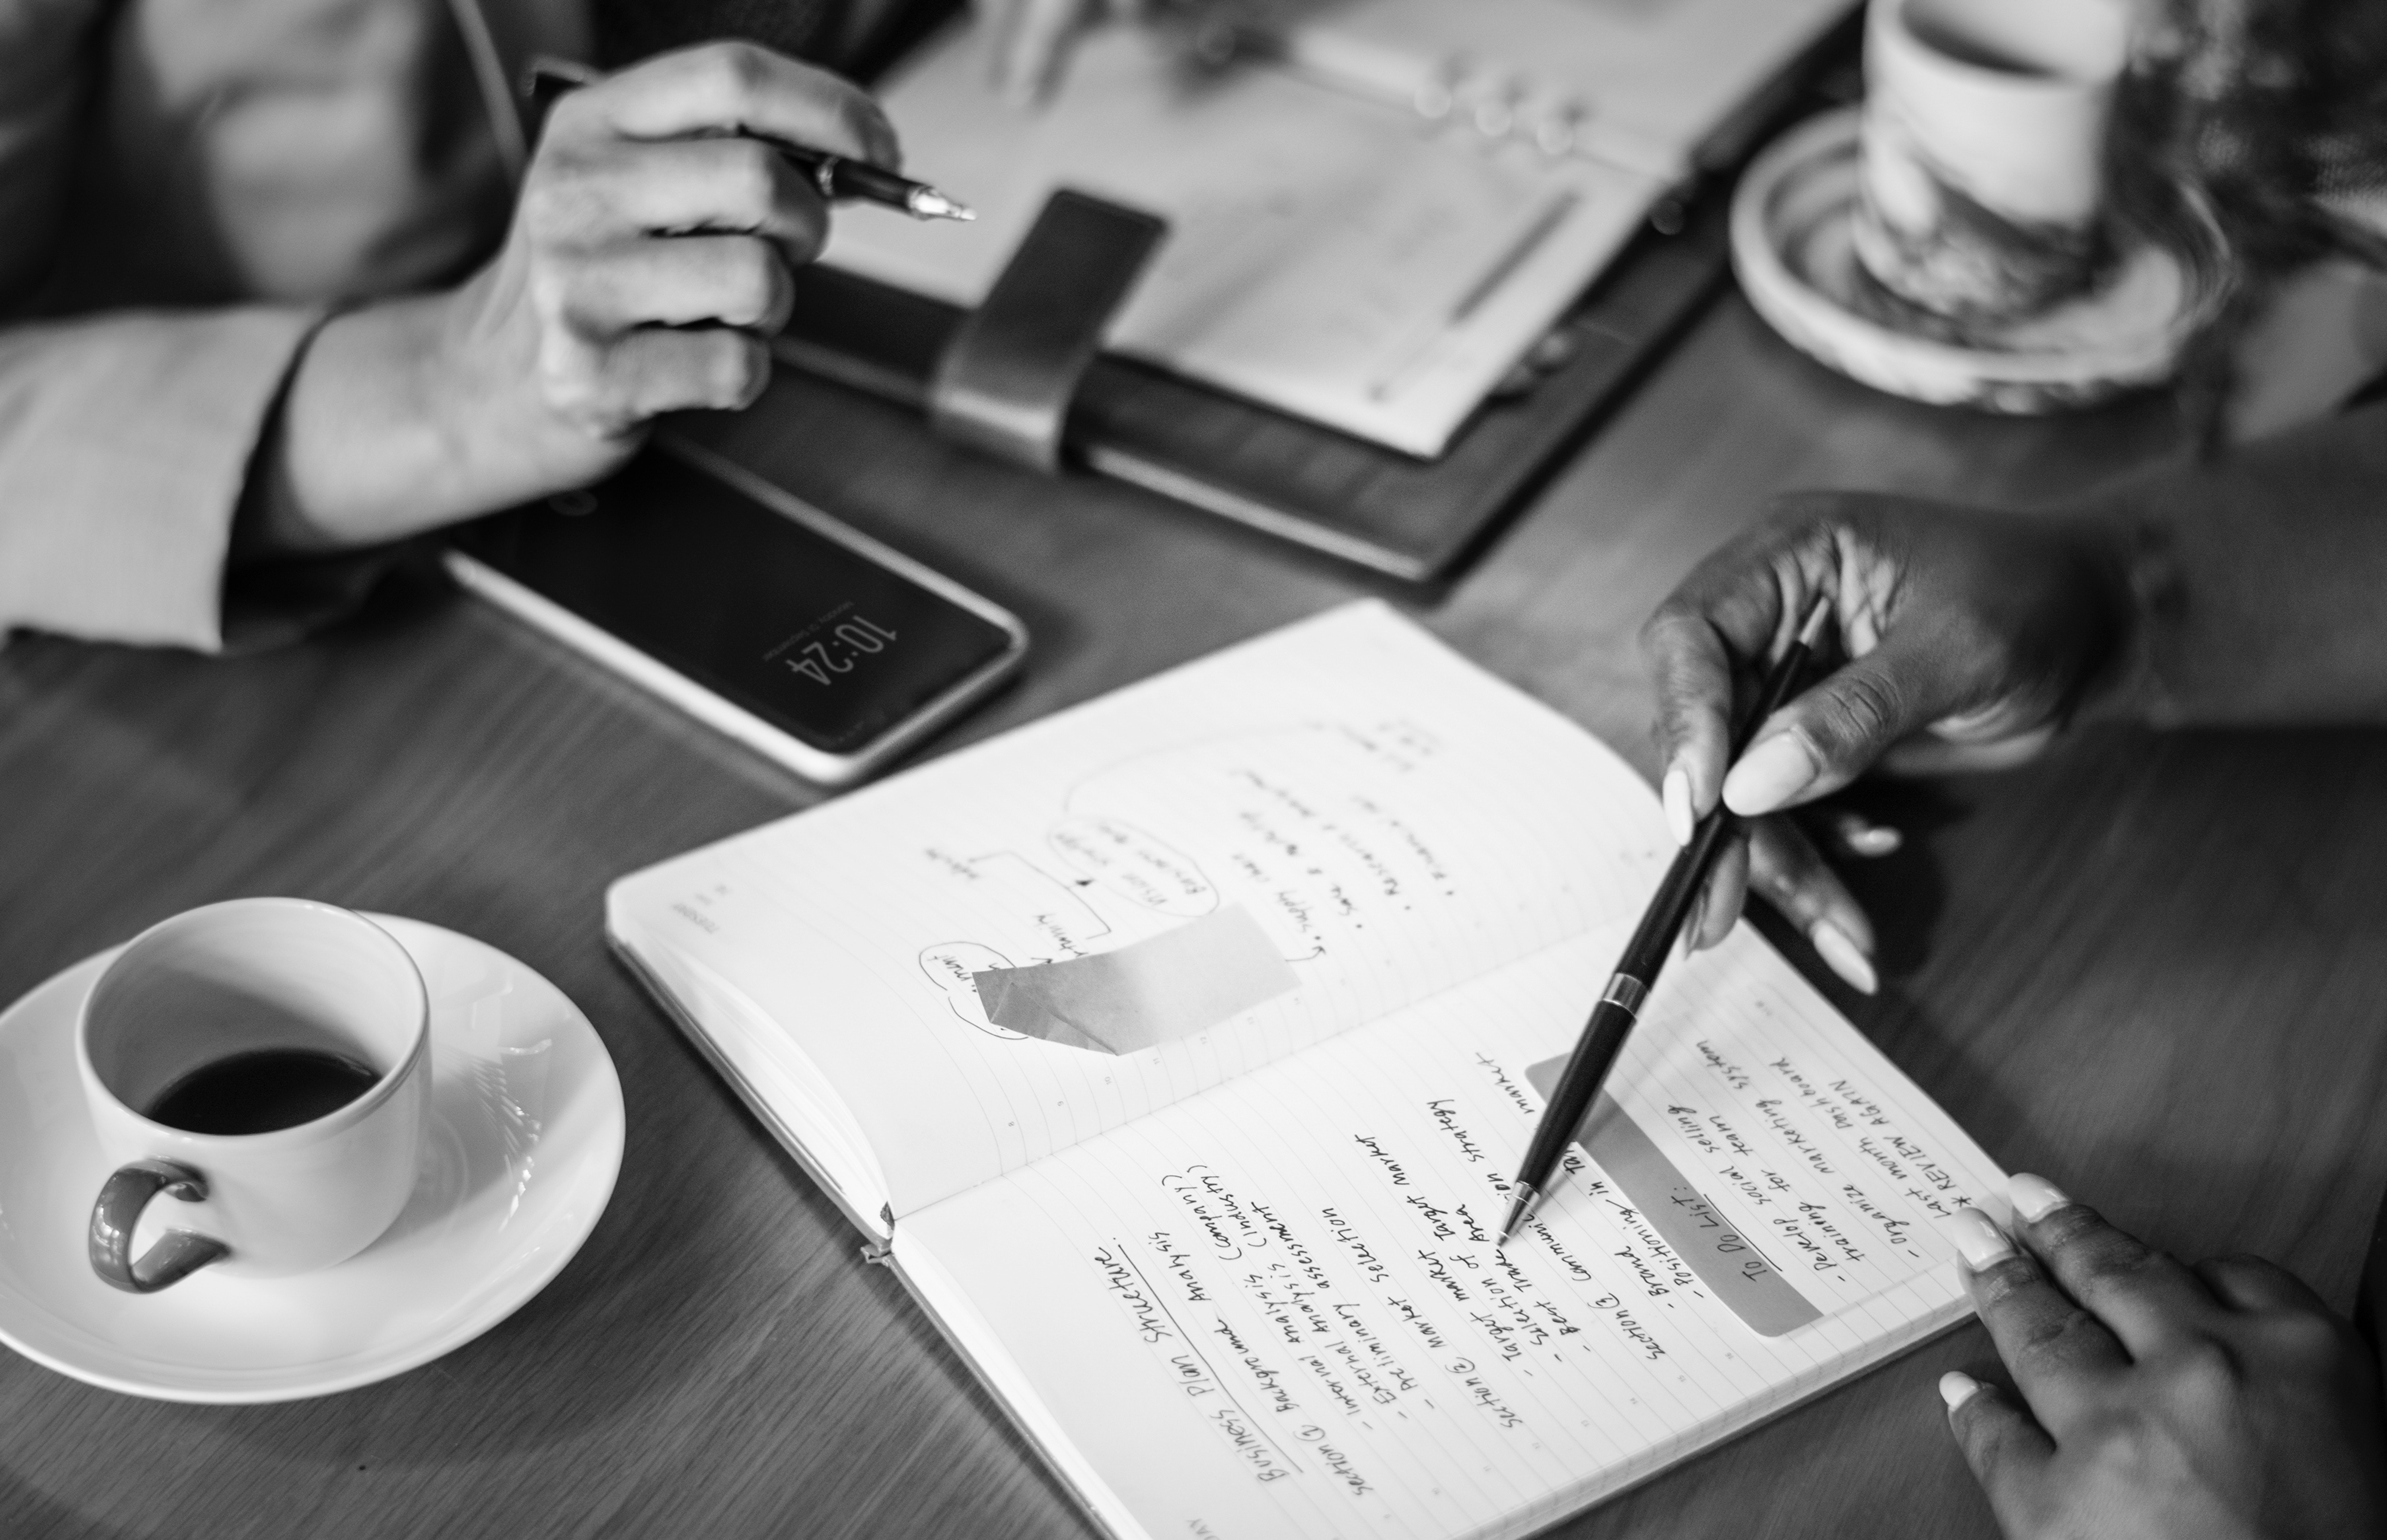
photograph, black and white, calligraphy, monochrome photography, monochrome, font, photography, writing, writing instrument accessory, stock photography, hand, art, still life photography, artwork, style, handwriting